Tim Maddren

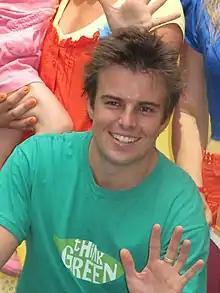
Tim Maddren in Singapore

Timothy Maddren (born 3 March 1984) is a New Zealand musician best known as a member of the Australian children's musical group Hi-5 between 2009 and 2013. He left Hi-5 after four years and has worked at Hi-5 in three seasons (135 episodes).